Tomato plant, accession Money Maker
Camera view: tilt-top (135 deg); turntable rotation: 60 degrees
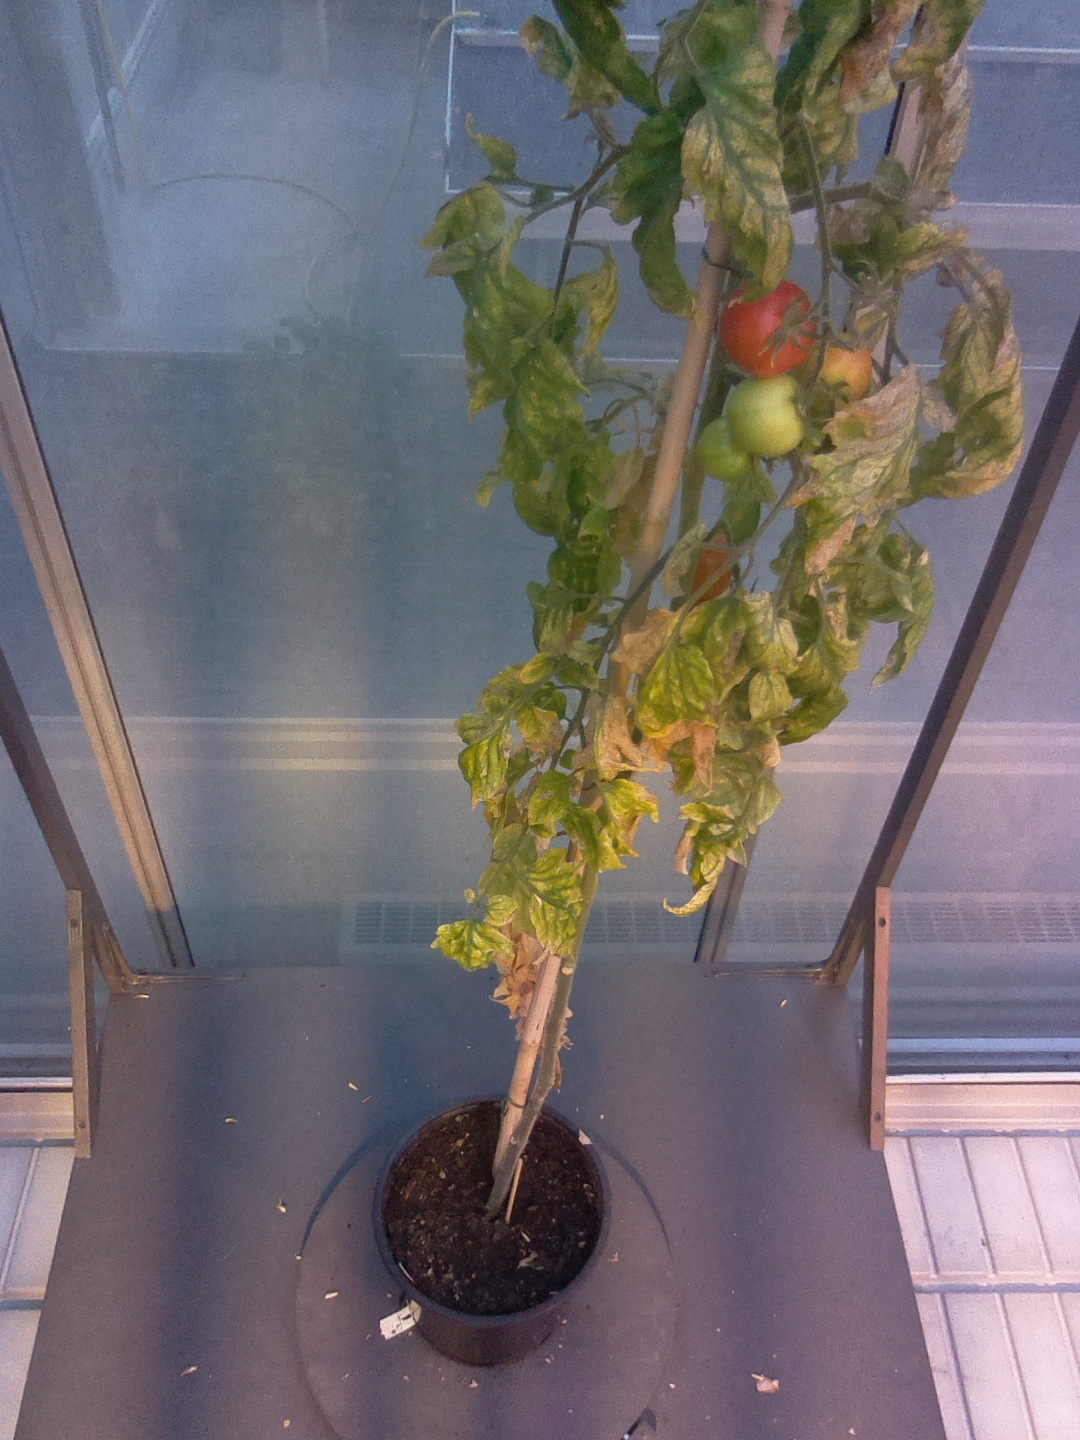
BBCH growth stage 84: 40%-50% of fruits show typical fully ripe color